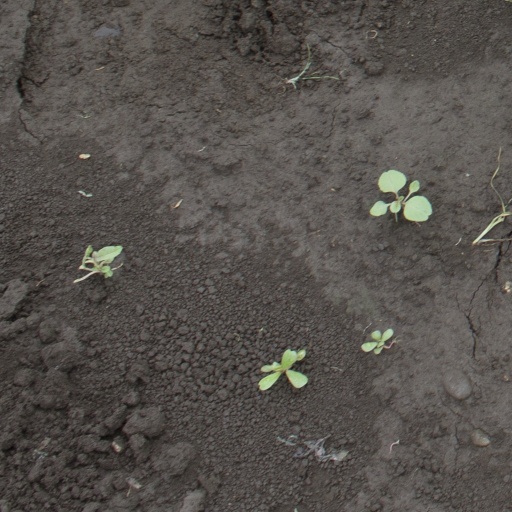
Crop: soybean